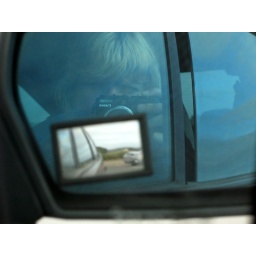
me in the car mirror